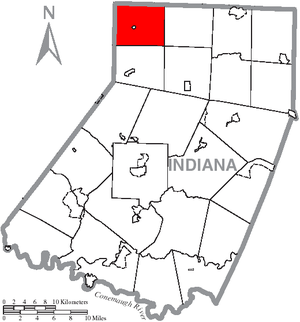
West Mahoning Township est un township situé au nord-ouest du comté d'Indiana, en Pennsylvanie, aux États-Unis. En 2010, il comptait une population de 1 357 habitants.